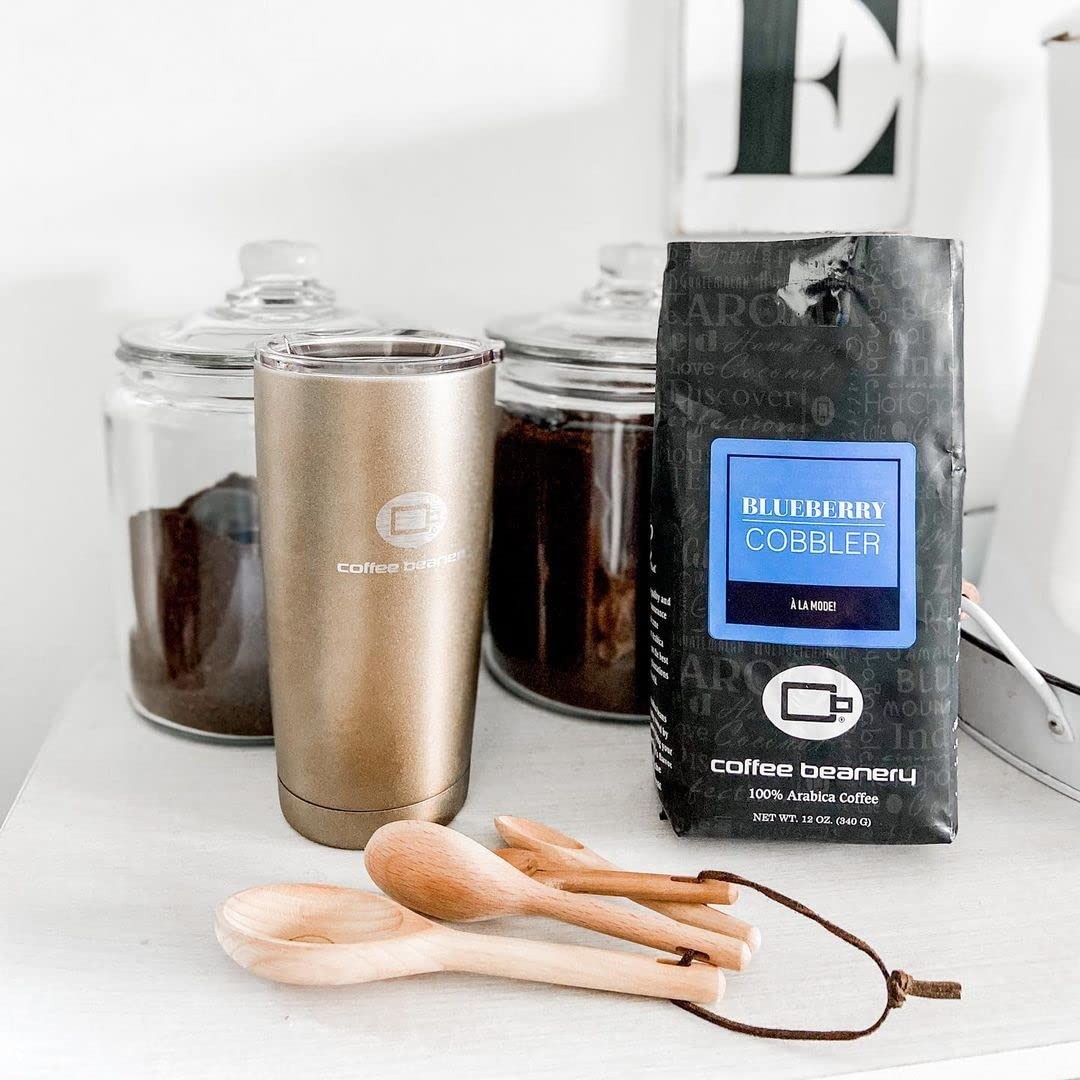
Item Name: Blueberry Cobbler Flavored Coffee, Specialty Arabica Coffee, Medium Roast, 12 ounce, Whole Bean
Bullet Point 1: Blueberry Cobbler Coffee is reminiscent of fresh, sweet blueberries blended with warm, spicy cinnamon and brown sugar crumb topping with a touch of vanilla on top. This delicious coffee is great for any time of day, but we have a feeling it will become your go to dessert coffee!
Bullet Point 2: Guilt Free Flavor: All of our flavored Whole Bean coffee is crafted to give you delicious flavor without the guilt. Our gourmet coffee is keto friendly, sugar-free, lactose-free, gluten-free, zero calorie, and kosher with no artificial sweeteners
Bullet Point 3: Premium Quality: Coffee Beanery uses only the highest-grade arabica coffee beans. Only 3% of the world’s arabica bean crop qualifies as Specialty Coffee, and that’s exactly what you will find here
Bullet Point 4: The Perfect Roast: We roast each batch of Arabica coffee beans to the peak of each variety’s potential. So, you now have the best beans & blends, with the best possible roast to brew the perfect cup of coffee
Bullet Point 5: Family Owned: Established in 1976, Coffee Beanery is a family owned business. Coffee is more than coffee to us…it is our passion. It is a difference you can taste.
Bullet Point 6: How to Brew the Perfect Cup of Coffee: Start with fresh coffee beans, use fresh cold filtered-water. We recommend 1 to 2 TBSP per 6oz cold water for regular strength. Serve immediately after brewing!
Product Description: Blueberry Cobbler flavored coffee is reminiscent of fresh, sweet blueberries blended with warm, spicy cinnamon and brown sugar crumb topping with a touch of vanilla on top. This delicious coffee is great for any time of day, but we have a feeling it will become your go to dessert coffee! We take great pride in our coffee; all our flavored coffees are hand flavored after roasting using only the finest ingredients. Taste the flavor without the guilt! Our flavorings are Sugar-Free, Lactose-Free, and Gluten-Free. Our flavorings add 0 calories. Coffee Beanery Coffee’s are a great gift for anyone who loves: Whole Bean coffee medium roast, flavored coffee Whole Bean, flavored Whole Bean coffee, Whole Bean coffee flavored, medium roast coffee, gourmet coffee, coffee Whole Bean medium roast, medium roast Whole Bean coffee, cherry coffee, specialty coffee, arabica coffee Whole Bean, michigan cherry coffee, Whole Bean flavored coffee, keto coffee, sugar free coffee.
Value: 12.0
Unit: Ounce

Price: 17.99